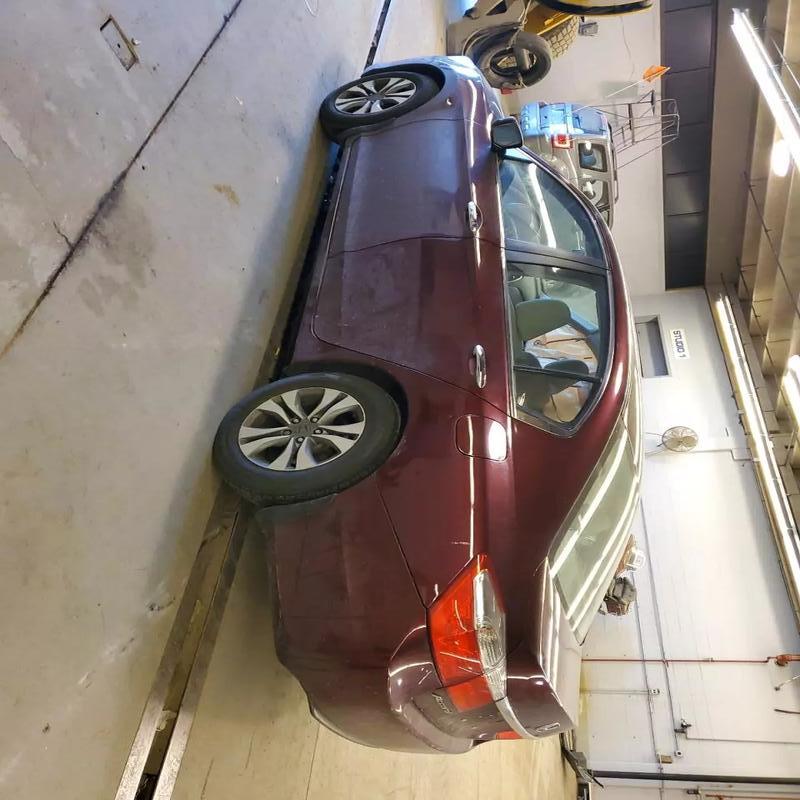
Aucun dommage détecté.
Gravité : aucun